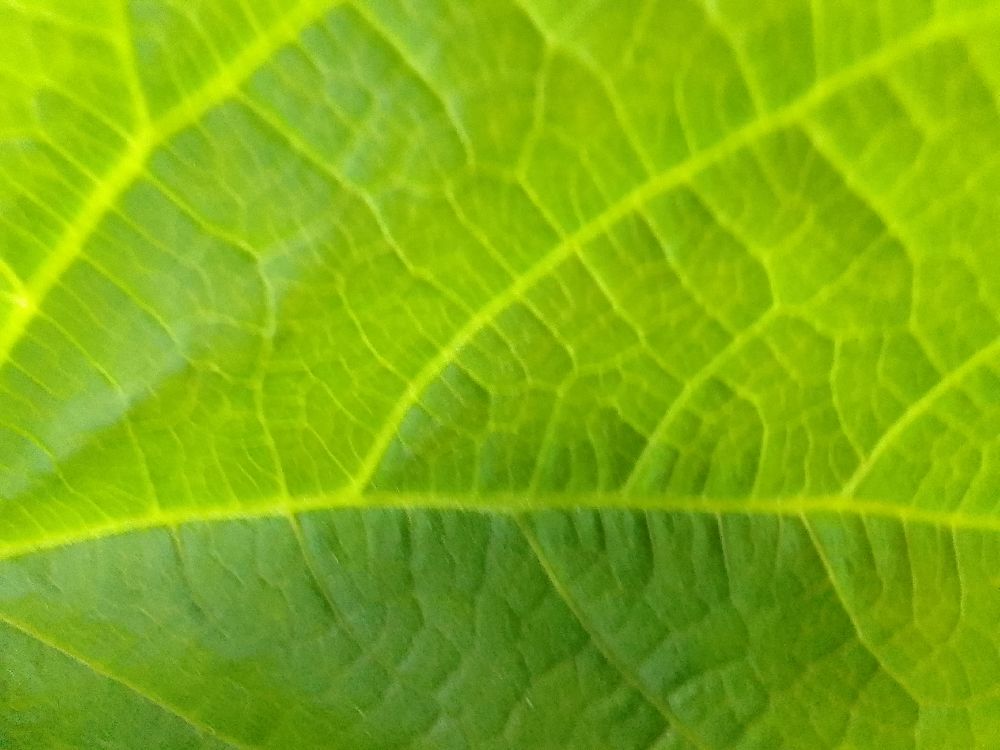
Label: healthy